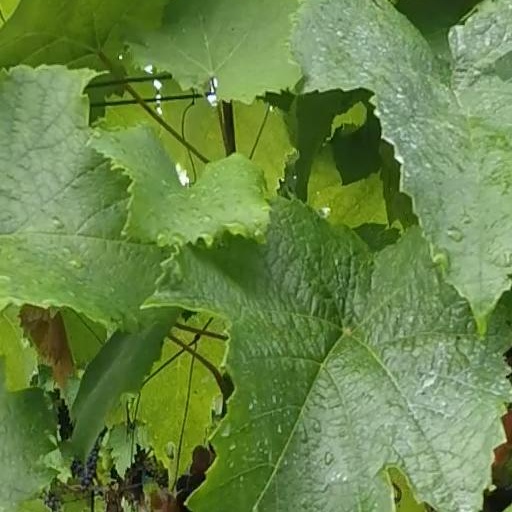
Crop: grape